Aerial engagements of the Second Sino-Japanese War

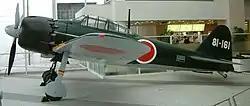
Japanese A6M5 Type 0 Model 52

While the Mitsubishi A5M was the most-advanced fighter in the Chinese theatre since September 1937, the Japanese were soon to introduce the world's most advanced fighter aircraft into China in the summer of 1940; the Mitsubishi A6M "Zero". The new Zero was far superior to the A5M predecessor, the Soviet I-16 and American Hawk 75 fighter planes. The Chinese Air Force issued a general directive to its air units to adopt an "air dispersal tactics", and to avoid direct confrontation with Japanese fighters whenever possible.